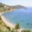
Label: sea